Harry Scott Thornicroft

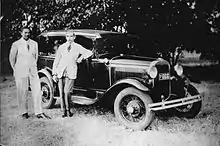
Harry Scott Thornicroft (on the right)

Henry Scott Thornicroft, nicknamed "Dongolosi"(16 January 1868 – 19 March 1944) was a British Native Commissioner in Petauke, in North-Western Rhodesia and later Northern Rhodesia (now Zambia) for 17 years and later a Justice of the Peace in Fort Jameson (now Chipata).